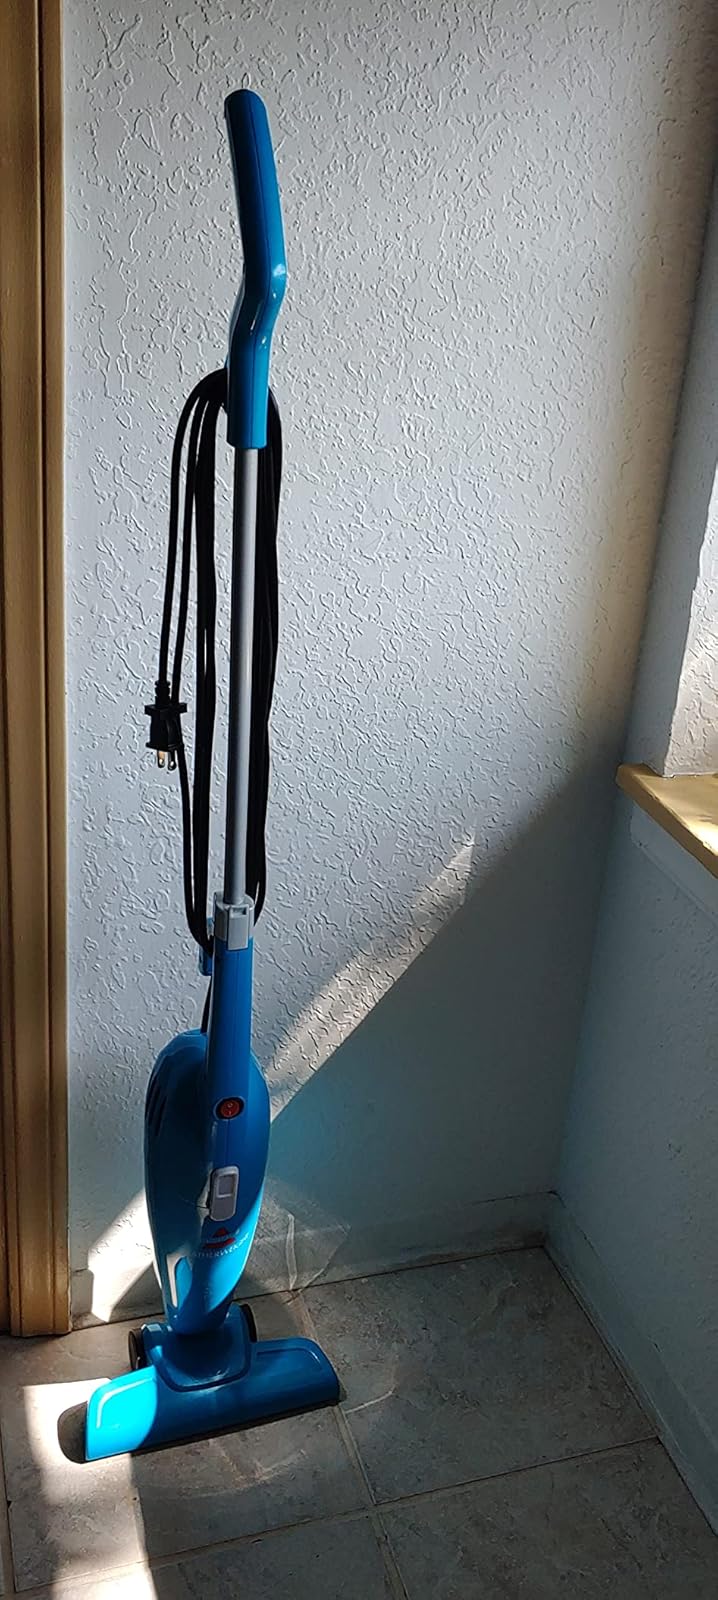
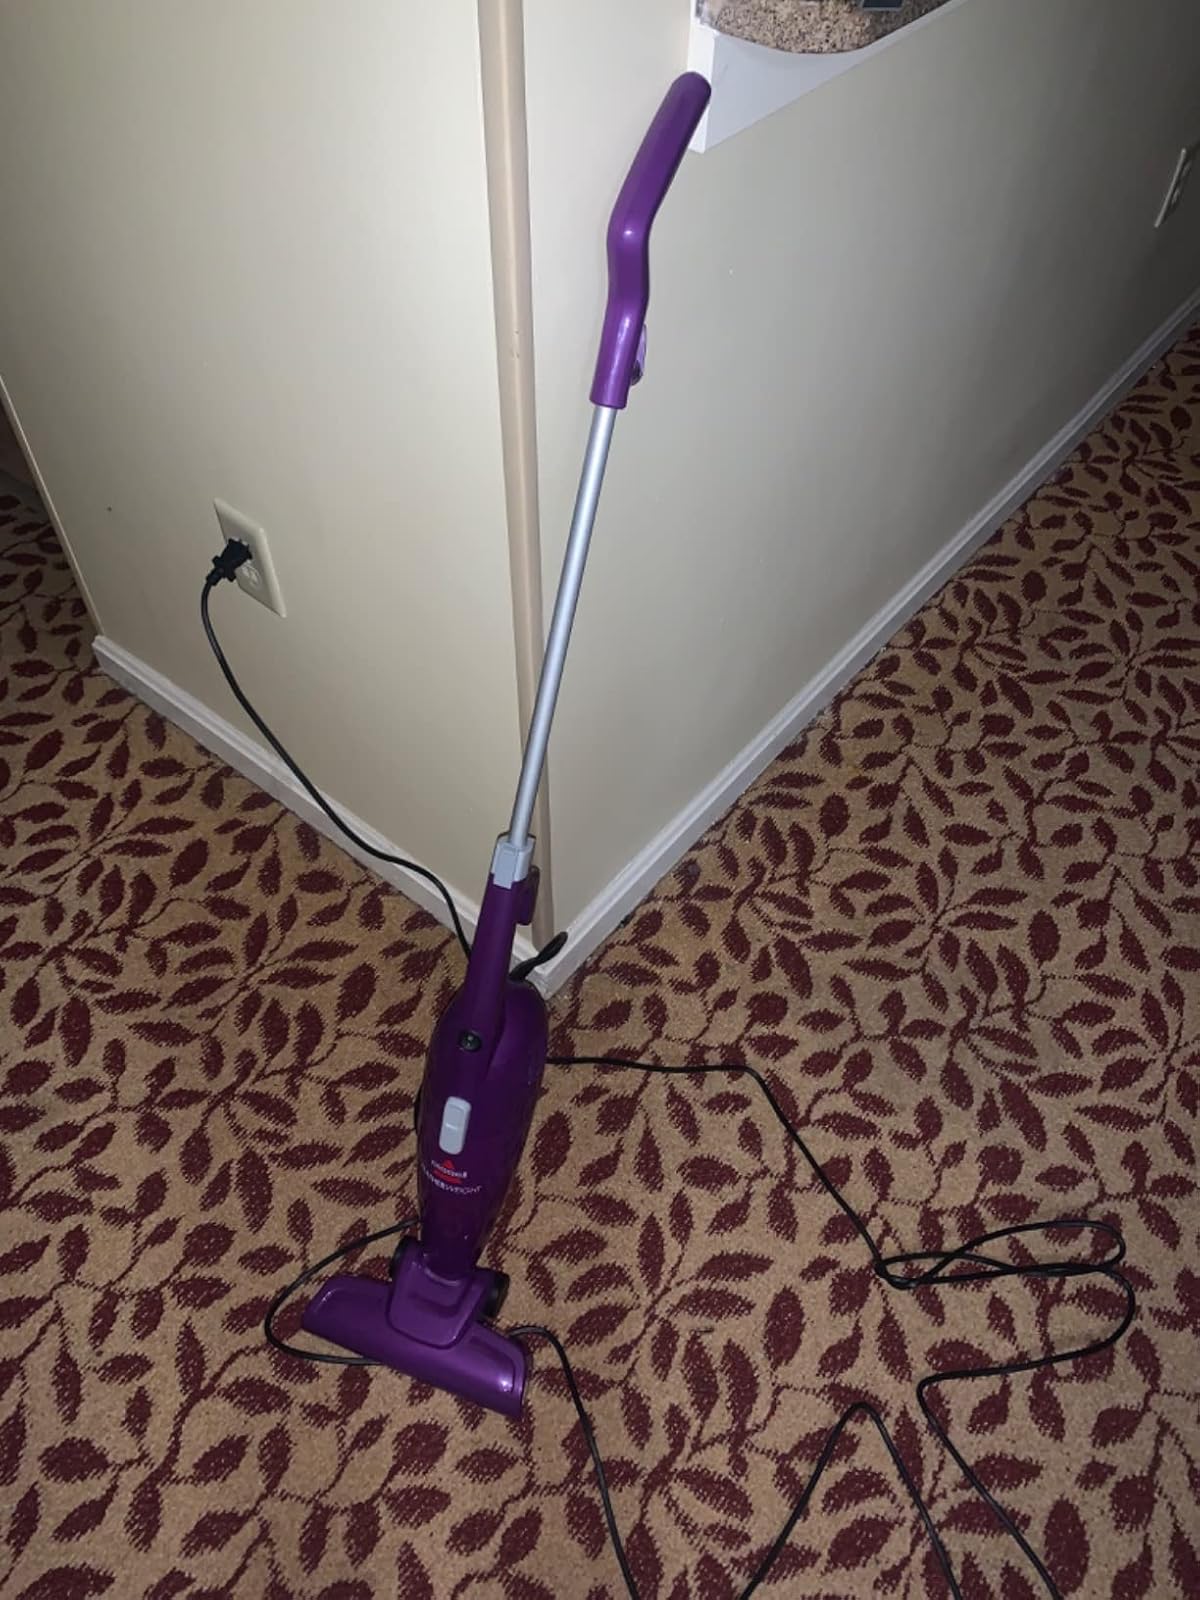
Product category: items_vacuum
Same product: no